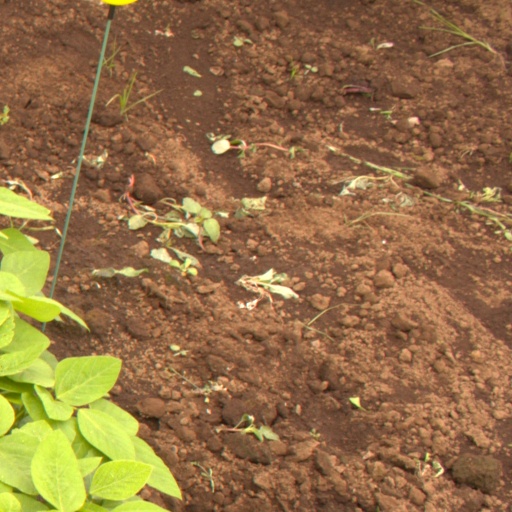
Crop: soybean